2019 IHF Women's Super Globe

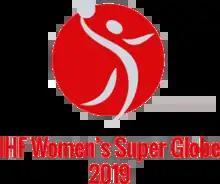

The 2019 IHF Women's Super Globe was the first edition of the tournament. It was held in Wuxi, China from 1 to 4 August 2019.